Sex verification in sports

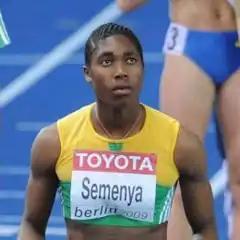
South African woman athlete Caster Semenya was initially cleared to continue competing after sex testing by the IAAF, but in 2018 the IAAF introduced rules that banned her once again.

From 1958 to 1992, all female athletes underwent mandatory sex verification tests before taking part in any IAAF or IOC event. Barr body tests were conducted by taking samples from inside the cheek to find evidence of XX chromosomes, indicating the athlete was female. This test was first conducted by the IAAF in 1967 at the European Cup Track and Field event in Kiev, Soviet Union. Those who passed the tests and verified as females were provided femininity certificates which they could use at all future international competitions. Compulsory sex verification tests were commonplace and not many female athletes questioned the practice until the late 1980s.